Nelson Rockefeller

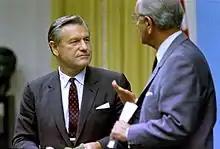
Governor Rockefeller meeting with President Lyndon B. Johnson in 1968

In March 1955, Rockefeller proposed the creation of the Planning Coordination Group, a small high-level group that would plan and develop national security operations, both overt and covert. The group consisted of the Undersecretary of State, the Deputy Secretary of Defense, the director the CIA, and special assistant Rockefeller as chairman. The group's purpose was to oversee CIA operation and other anti-Communist actions; however, State Department officials and CIA director Allen Dulles refused to cooperate with the group and its initiatives were stymied or ignored. In September 1955, Rockefeller recommended the abolishment of the PCG, and in December of the same year he resigned as special assistant to the president. In 1956, Rockefeller created the Special Studies Project, a major seven-panel planning group directed by Henry Kissinger and funded by the Rockefeller Brothers Fund, of which he was then president. It was an ambitious study created to define the central problems and opportunities facing the United States in the future, and to clarify national purposes and objectives. The reports were published individually as they were released and were republished together in 1961 as "Prospect for America: The Rockefeller Panel Reports".